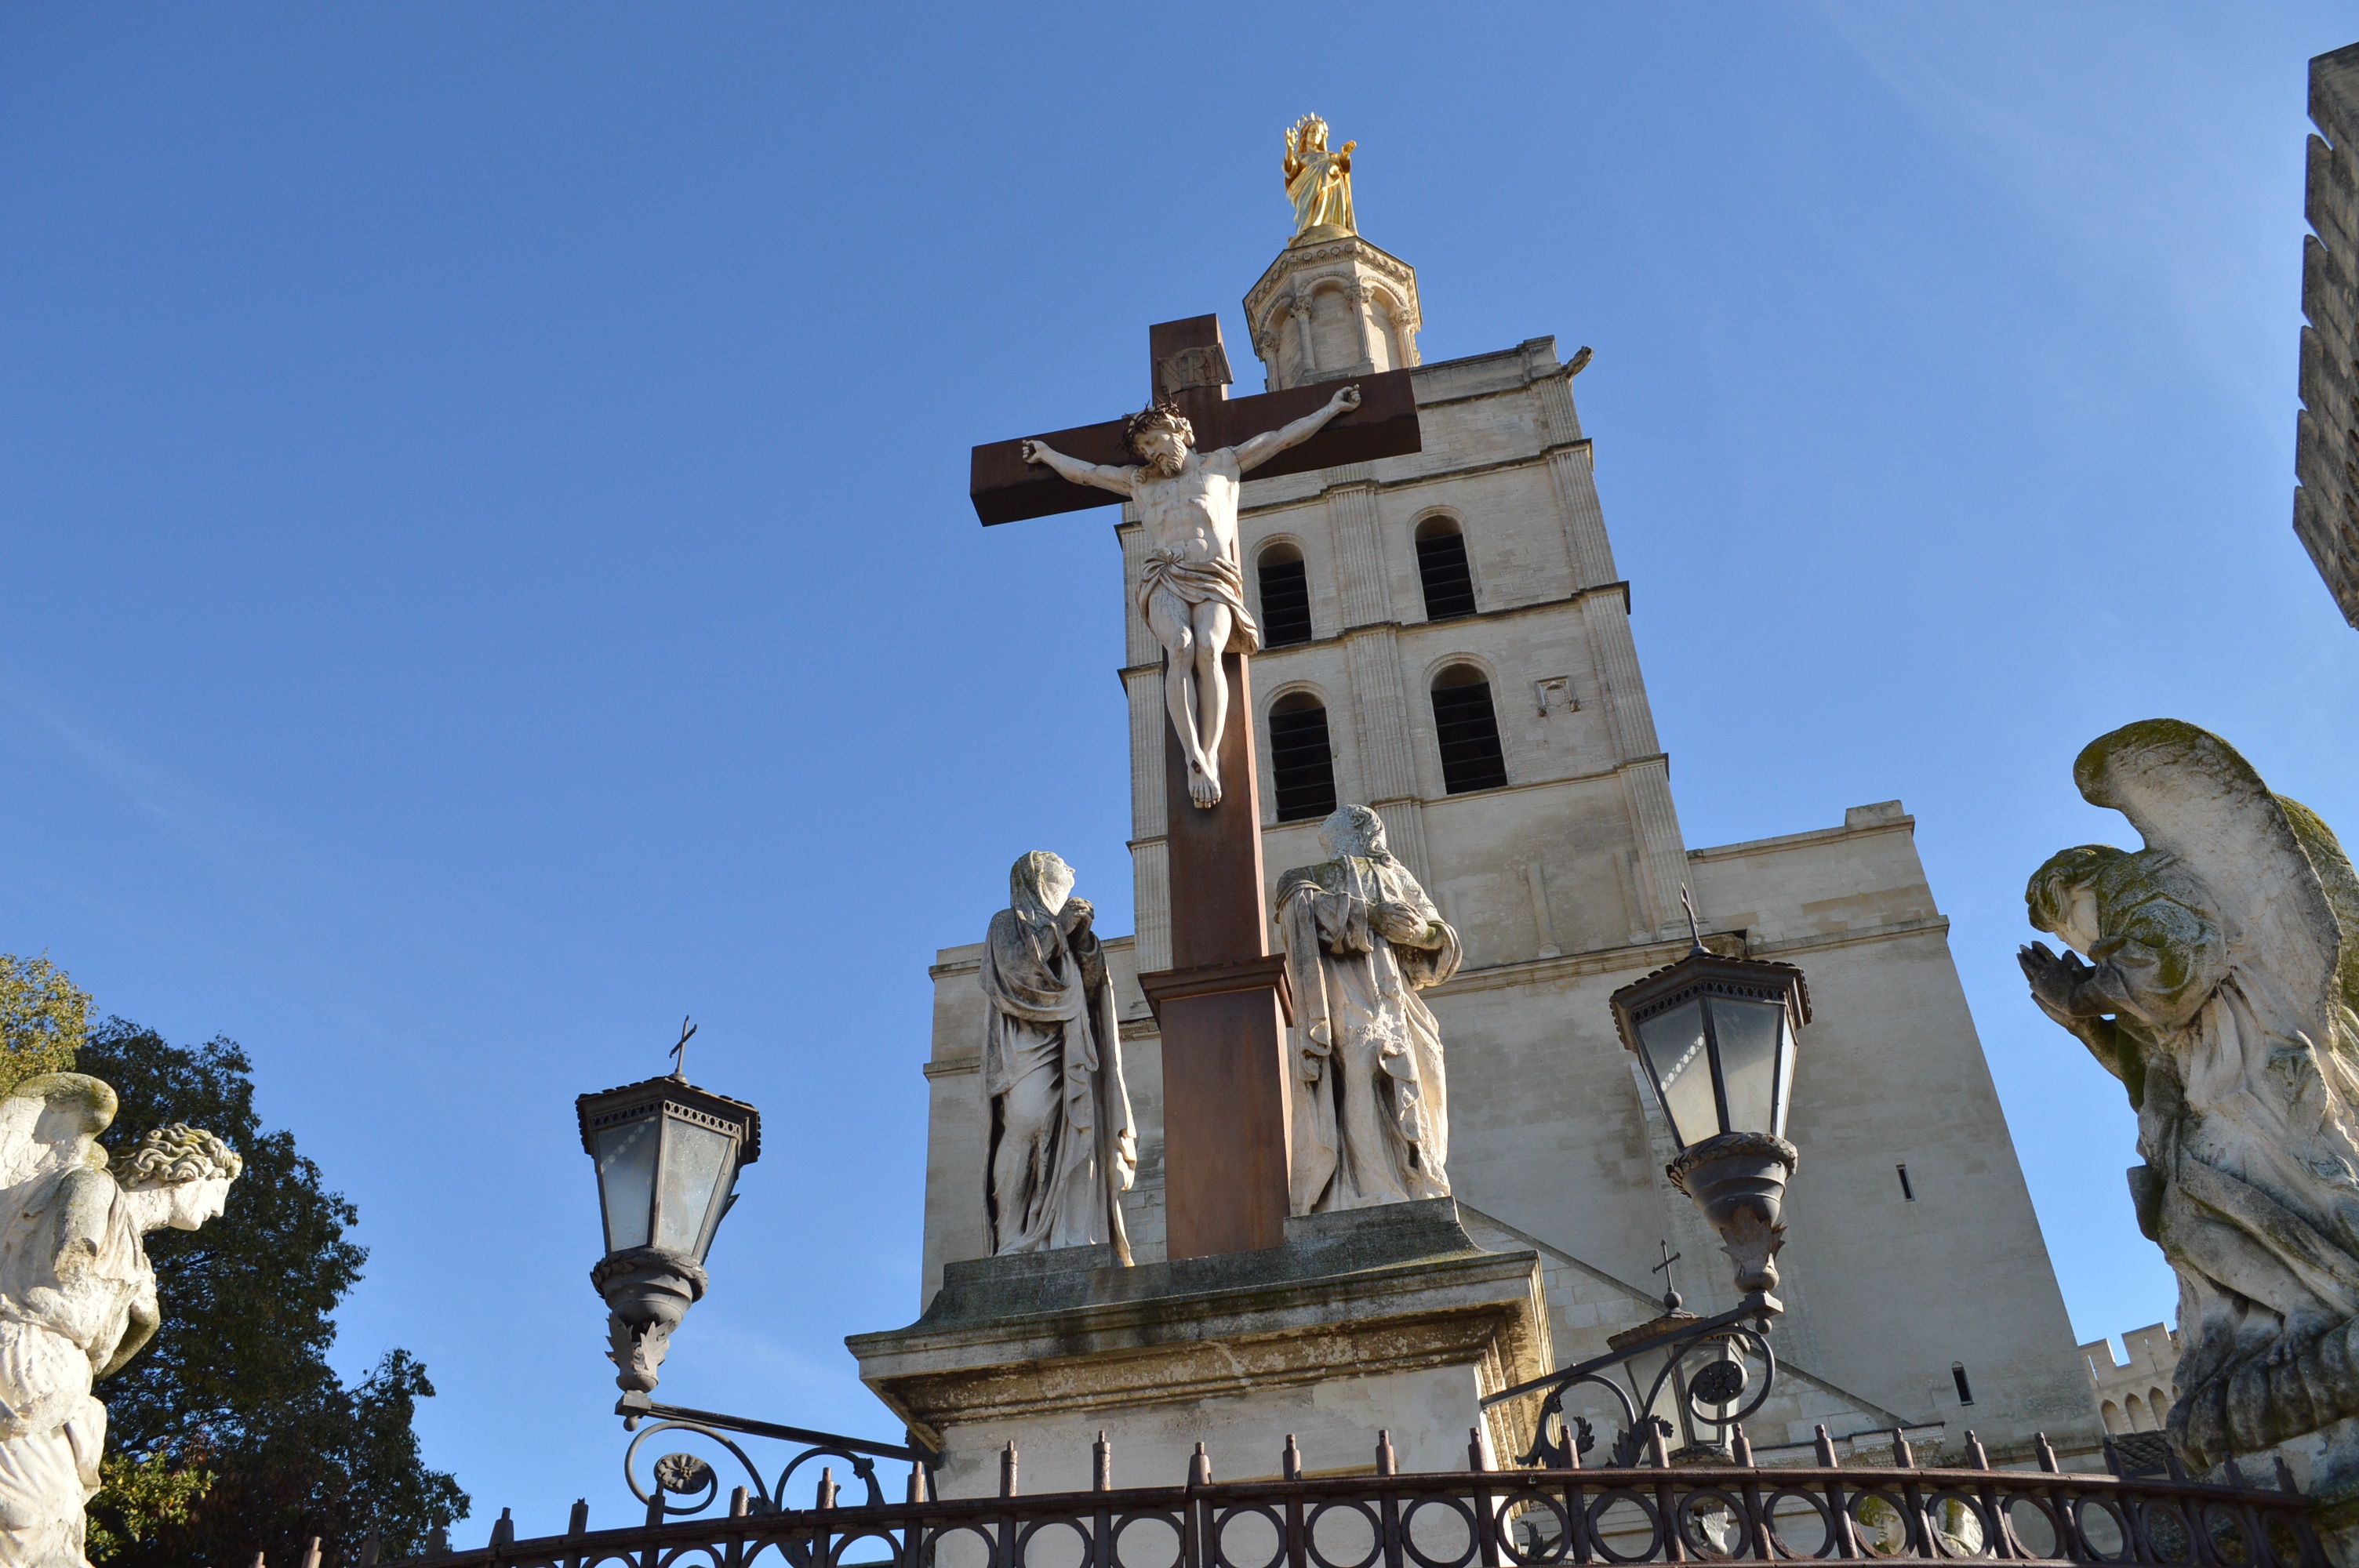
architecture, monument, france, europe, statue, tower, religion, landmark, church, cathedral, tourism, place of worship, bell tower, catholic, spire, steeple, provence, christianity, avignon, vaucluse, papes